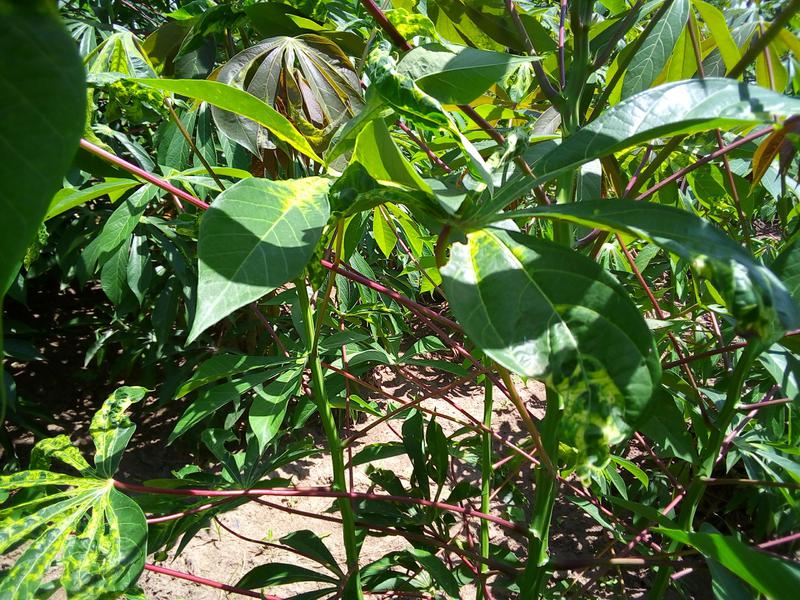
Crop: cassava
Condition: mosaic_disease